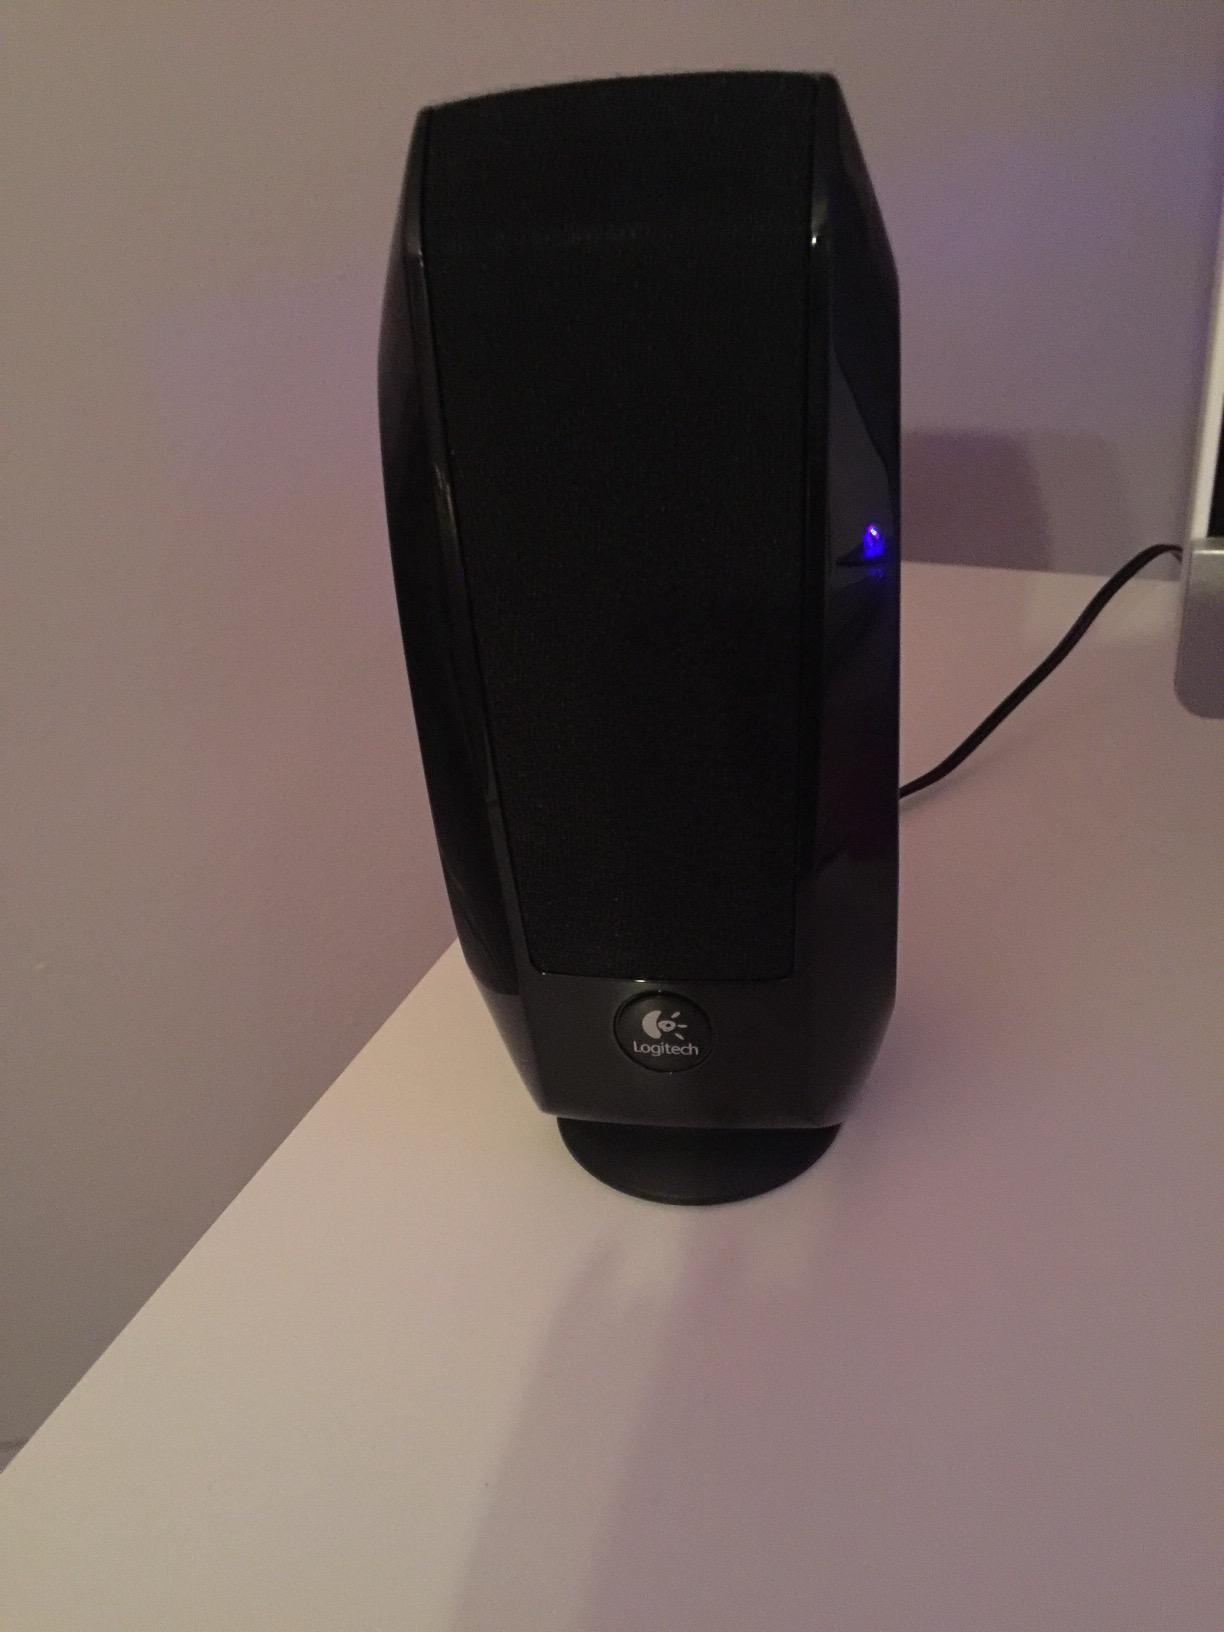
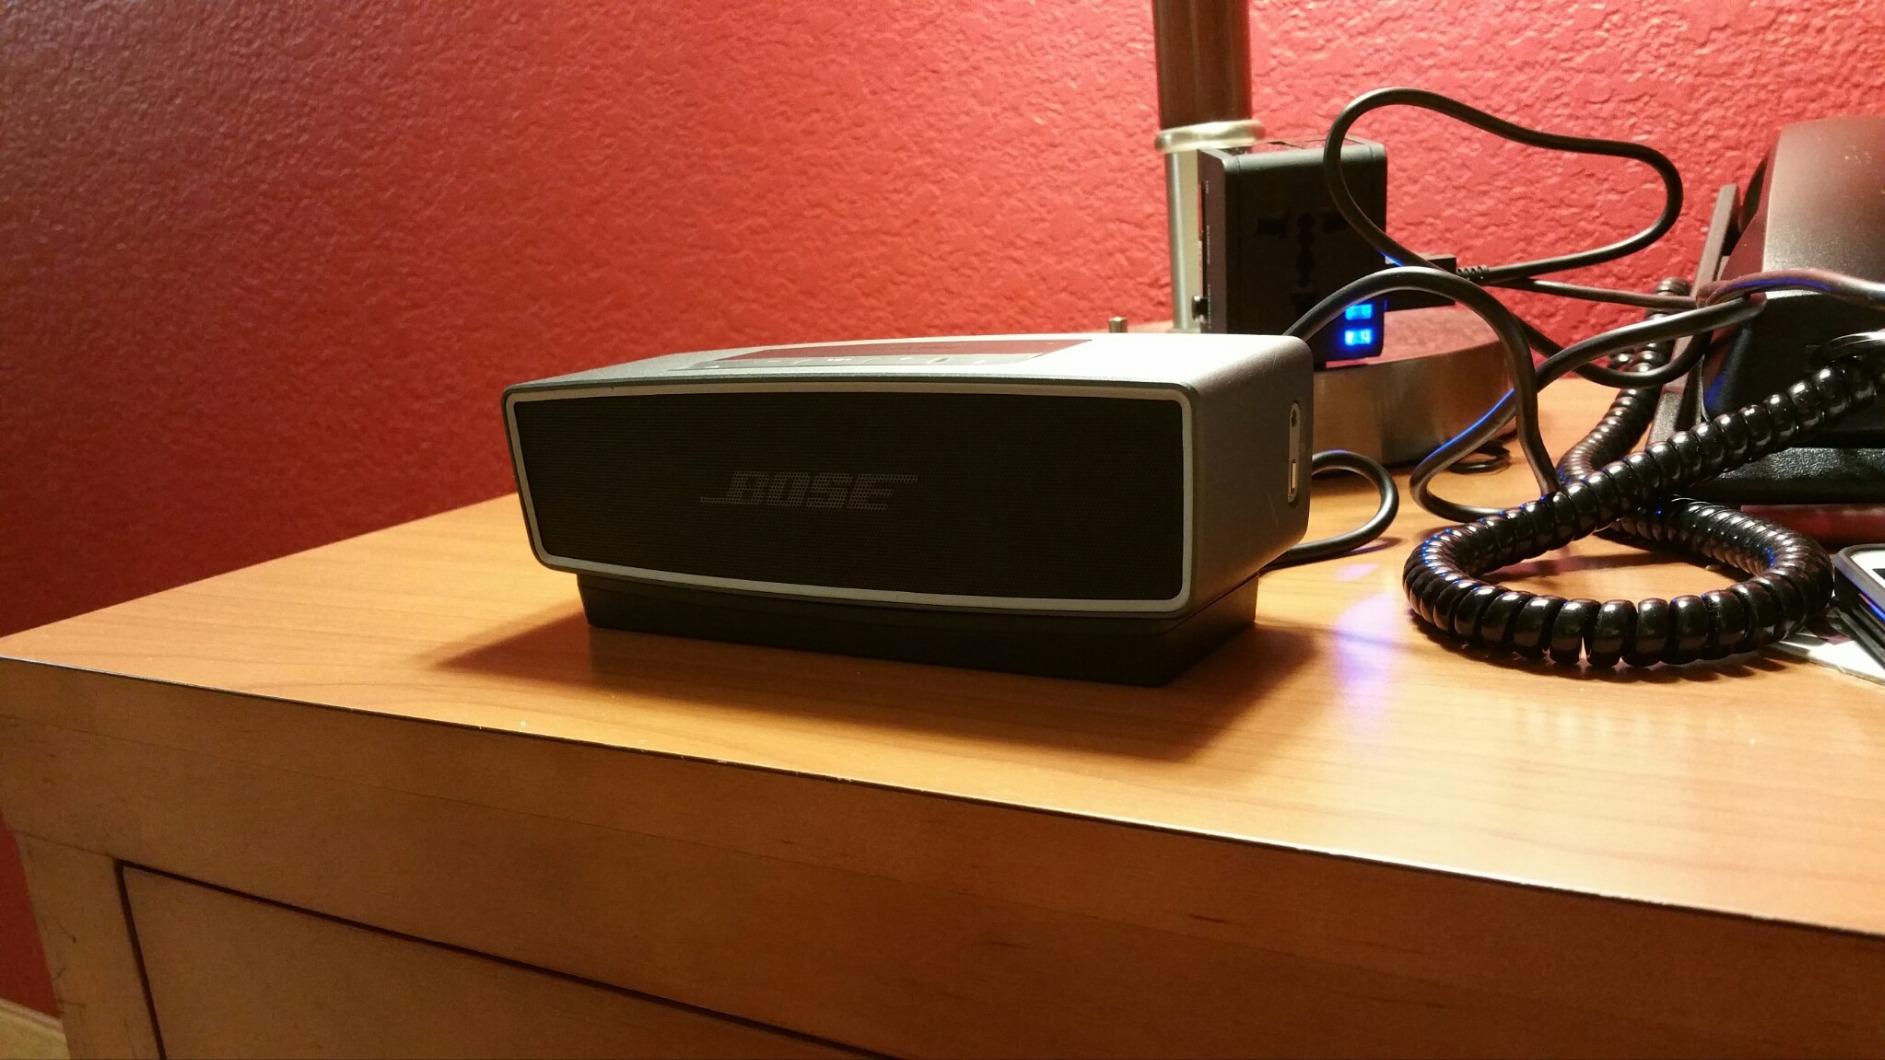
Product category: speaker
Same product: no